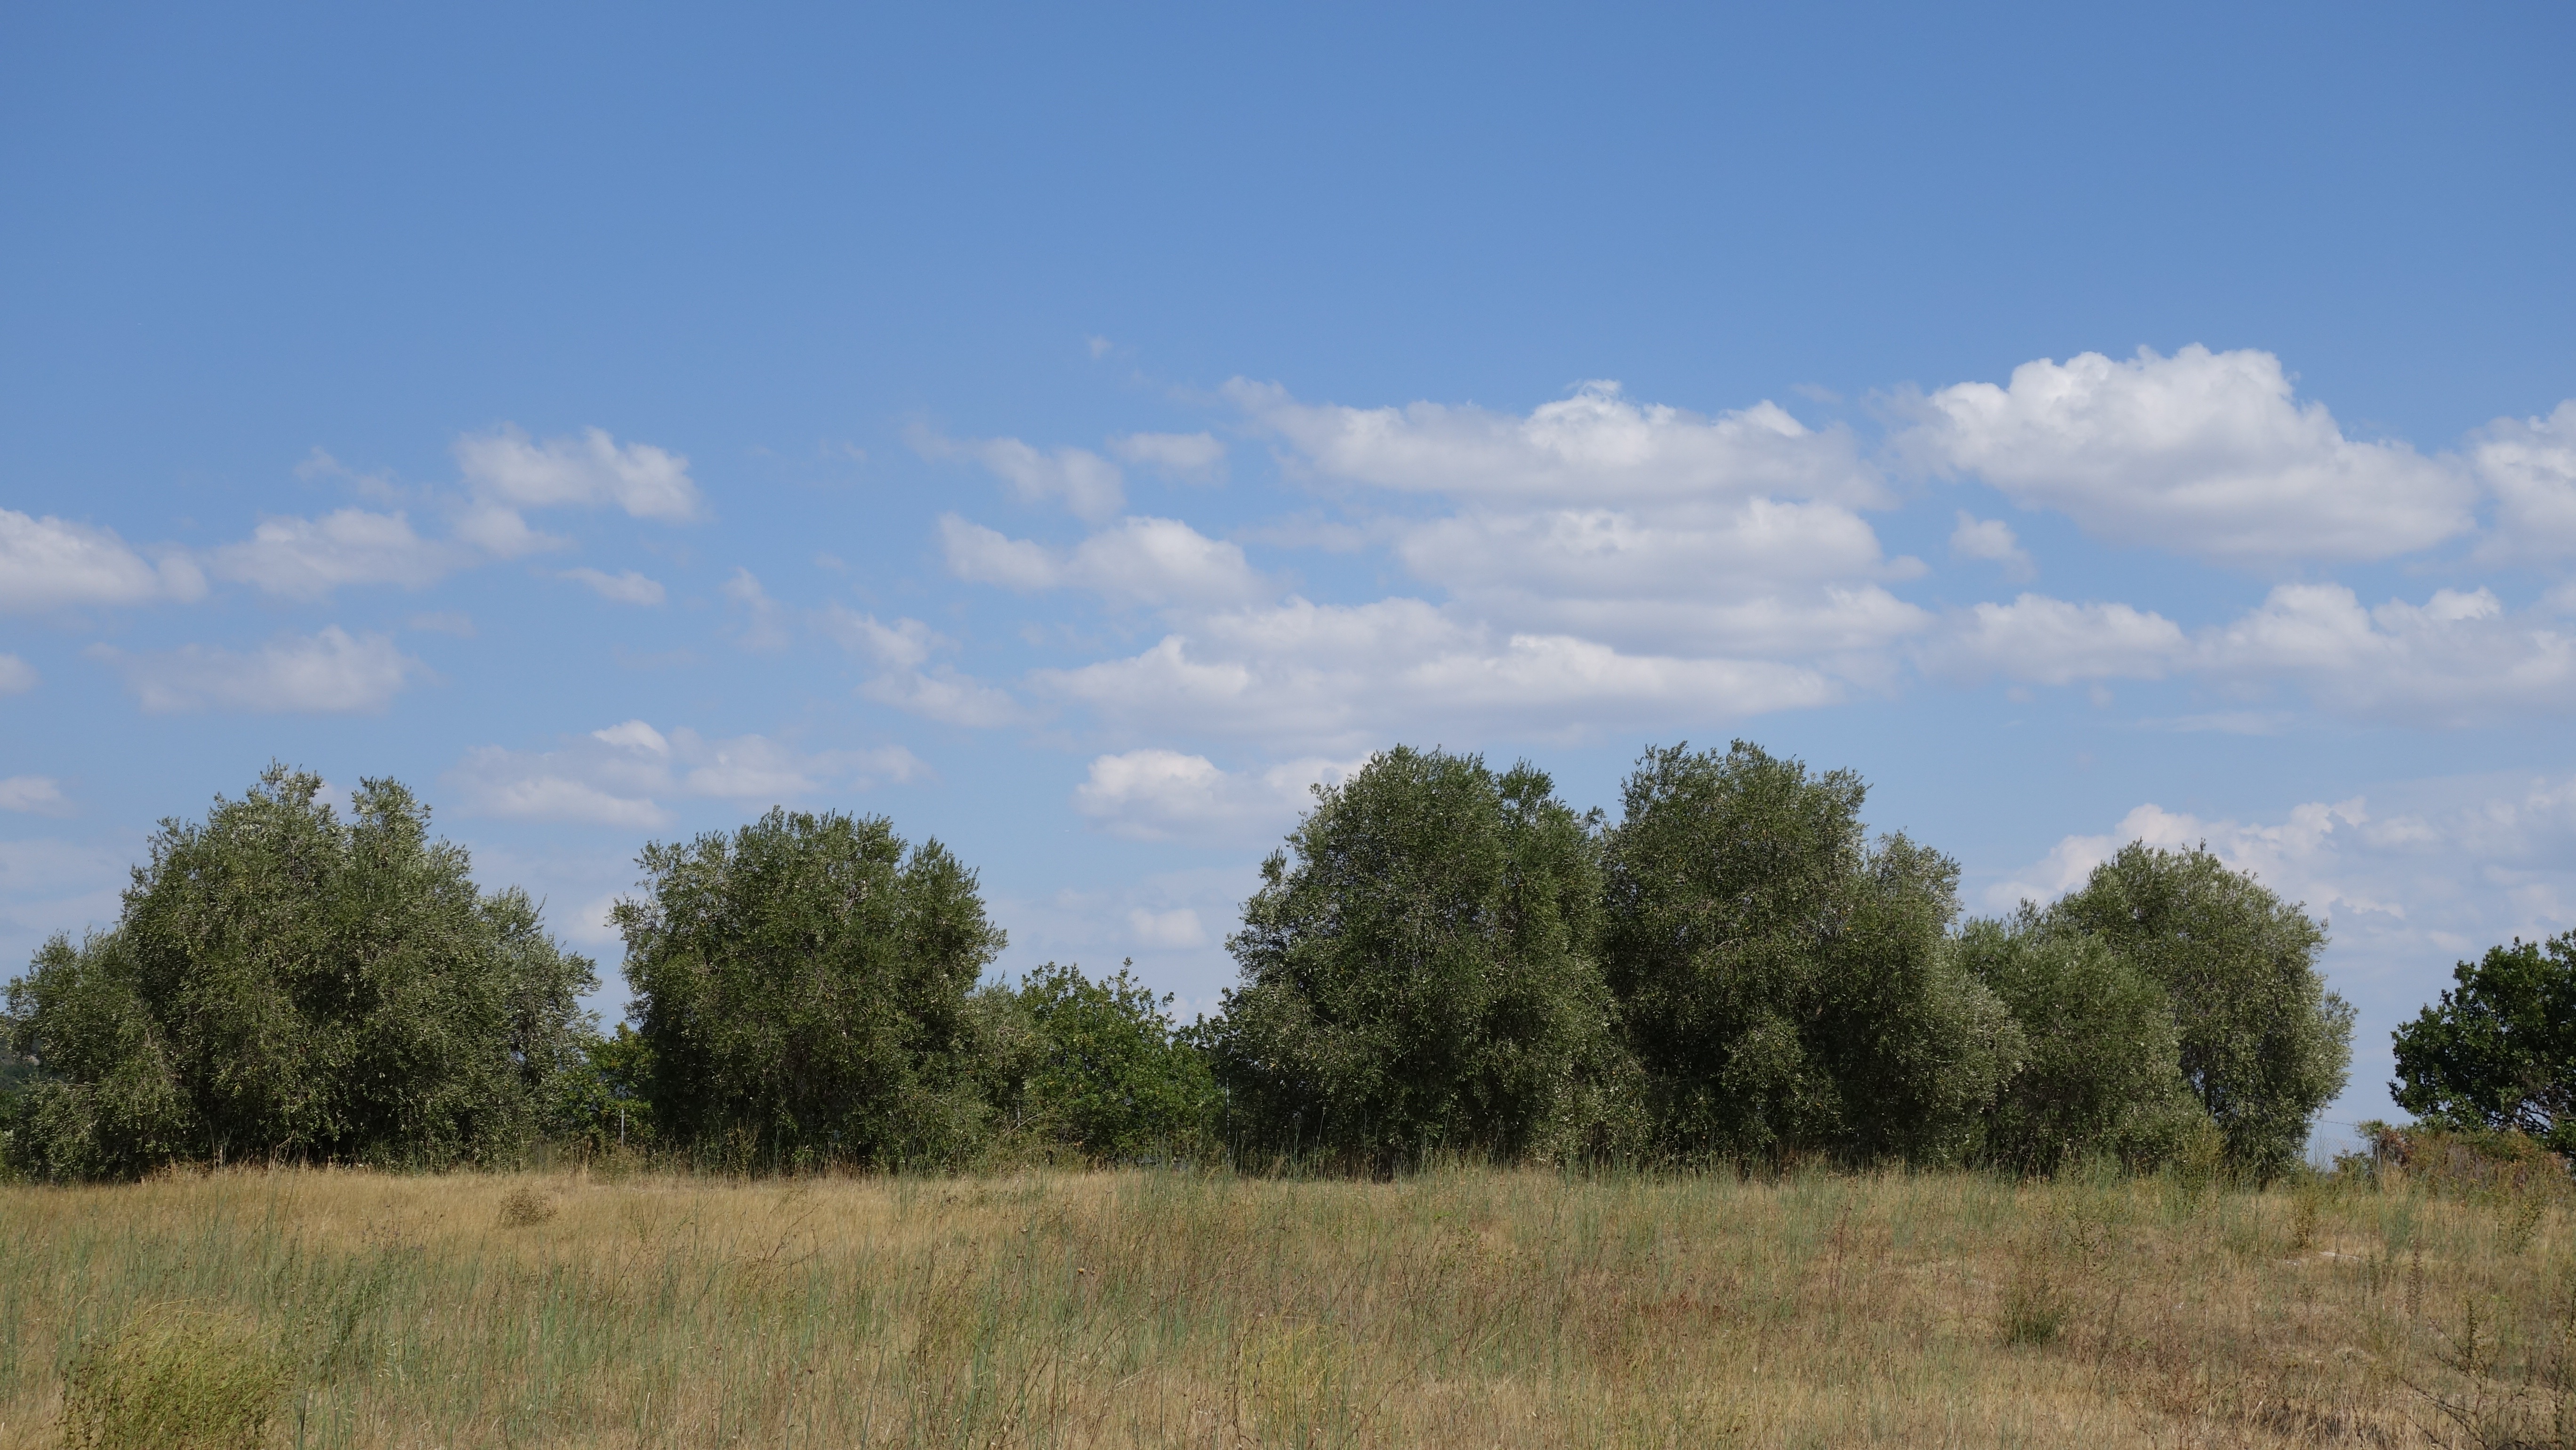
tree, nature, forest, grass, cloud, plant, sky, field, meadow, prairie, hill, mediterranean, pasture, ranch, italy, savanna, plain, grassland, wetland, plateau, habitat, ecosystem, steppe, rural area, stone oak, quercus ilex, natural environment, grass family, woody plant, land lot